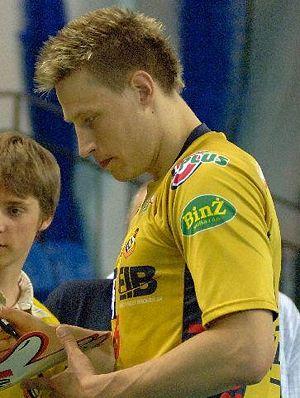
Janne Heikkinen est un joueur finlandais de volley-ball né le 11 avril 1976 à Kajaani. Il mesure 2,04 m et joue central. Il totalise 235 sélections en équipe de Finlande.